United States observer badges

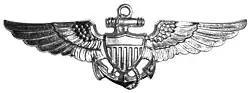
The original Naval Aviation Observer Insignia was identical to the Naval Aviator Insignia except it was made out of silver.

The Naval Aviation Observer Badge was first created in 1922, awarded to navigators and other support personnel on naval aircraft. The original badge was based on the design of the Naval Aviator badge, but with a single wing on the left, and with the anchor surmounted by an "O" rather than a shield. In 1927 this insignia was superseded by a new device, identical to the Naval Aviator's wings, but in silver rather than gold.